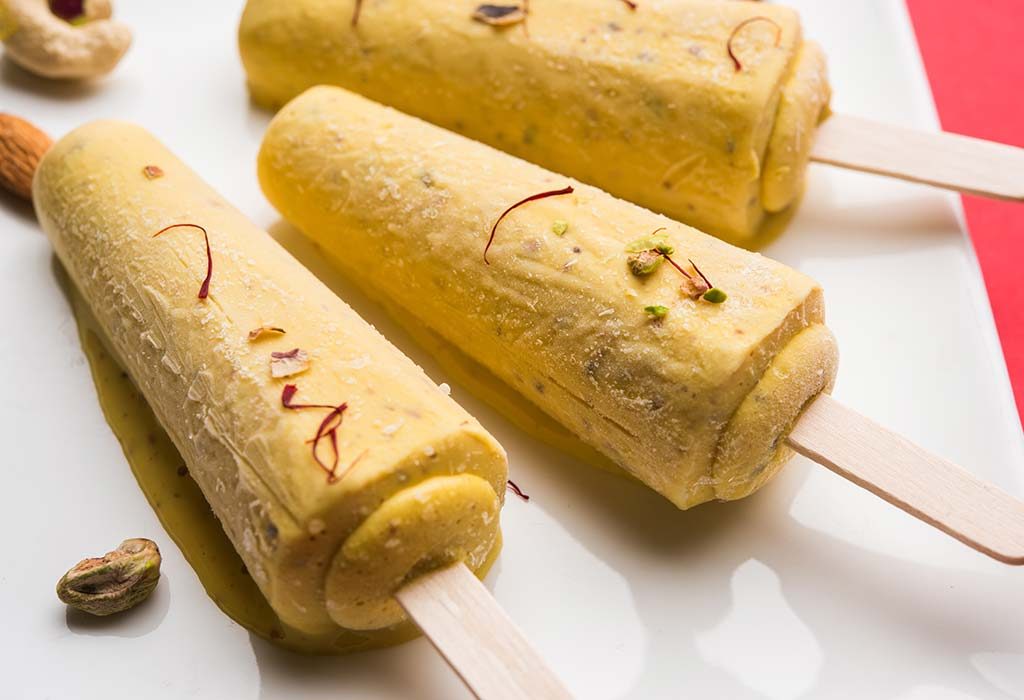
Dish: kulfi